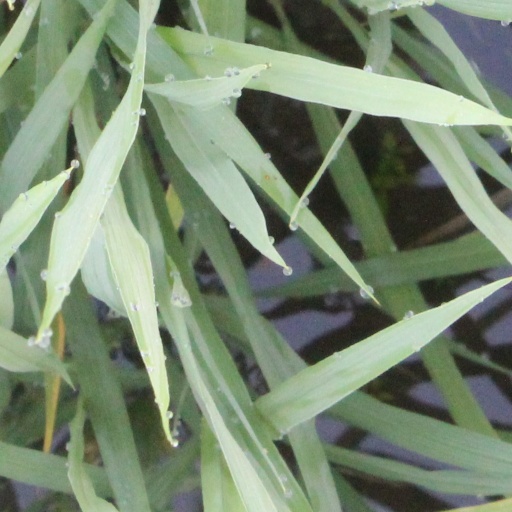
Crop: rice